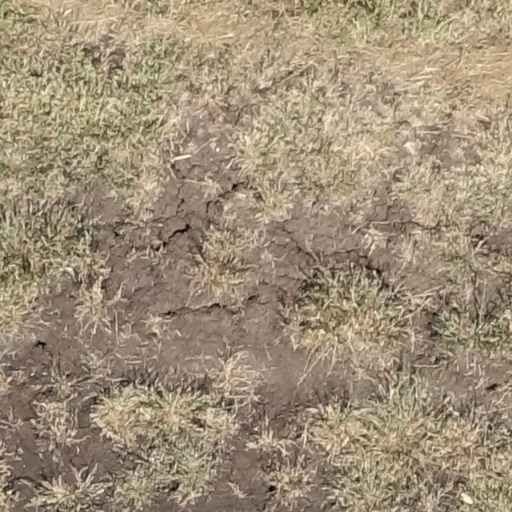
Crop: sorghum